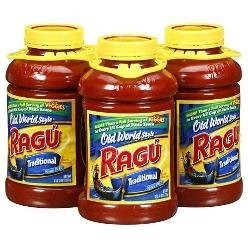
Item Name: Ragu Rag Traditional Spaghetti Sauce - 3/45oz (4 Pack)
Product Description: Rag Old World Style is a smooth, mild sauce that has been pleasing people for over 50 years! It is an all natural sauce with no preservatives or additives. Use Rag Old World Style just the way it is or add your favorite ingredients.Specifications -3 - 2 lb. 13 oz. plastic bottles -Old world style -100% Natural -No preservatives -More than a full serving of veggies in every 1/2 cup of pasta sauce As food products are perishable goods, please note that this item cannot be returned.
Value: 540.0
Unit: Ounce

Price: 20.79